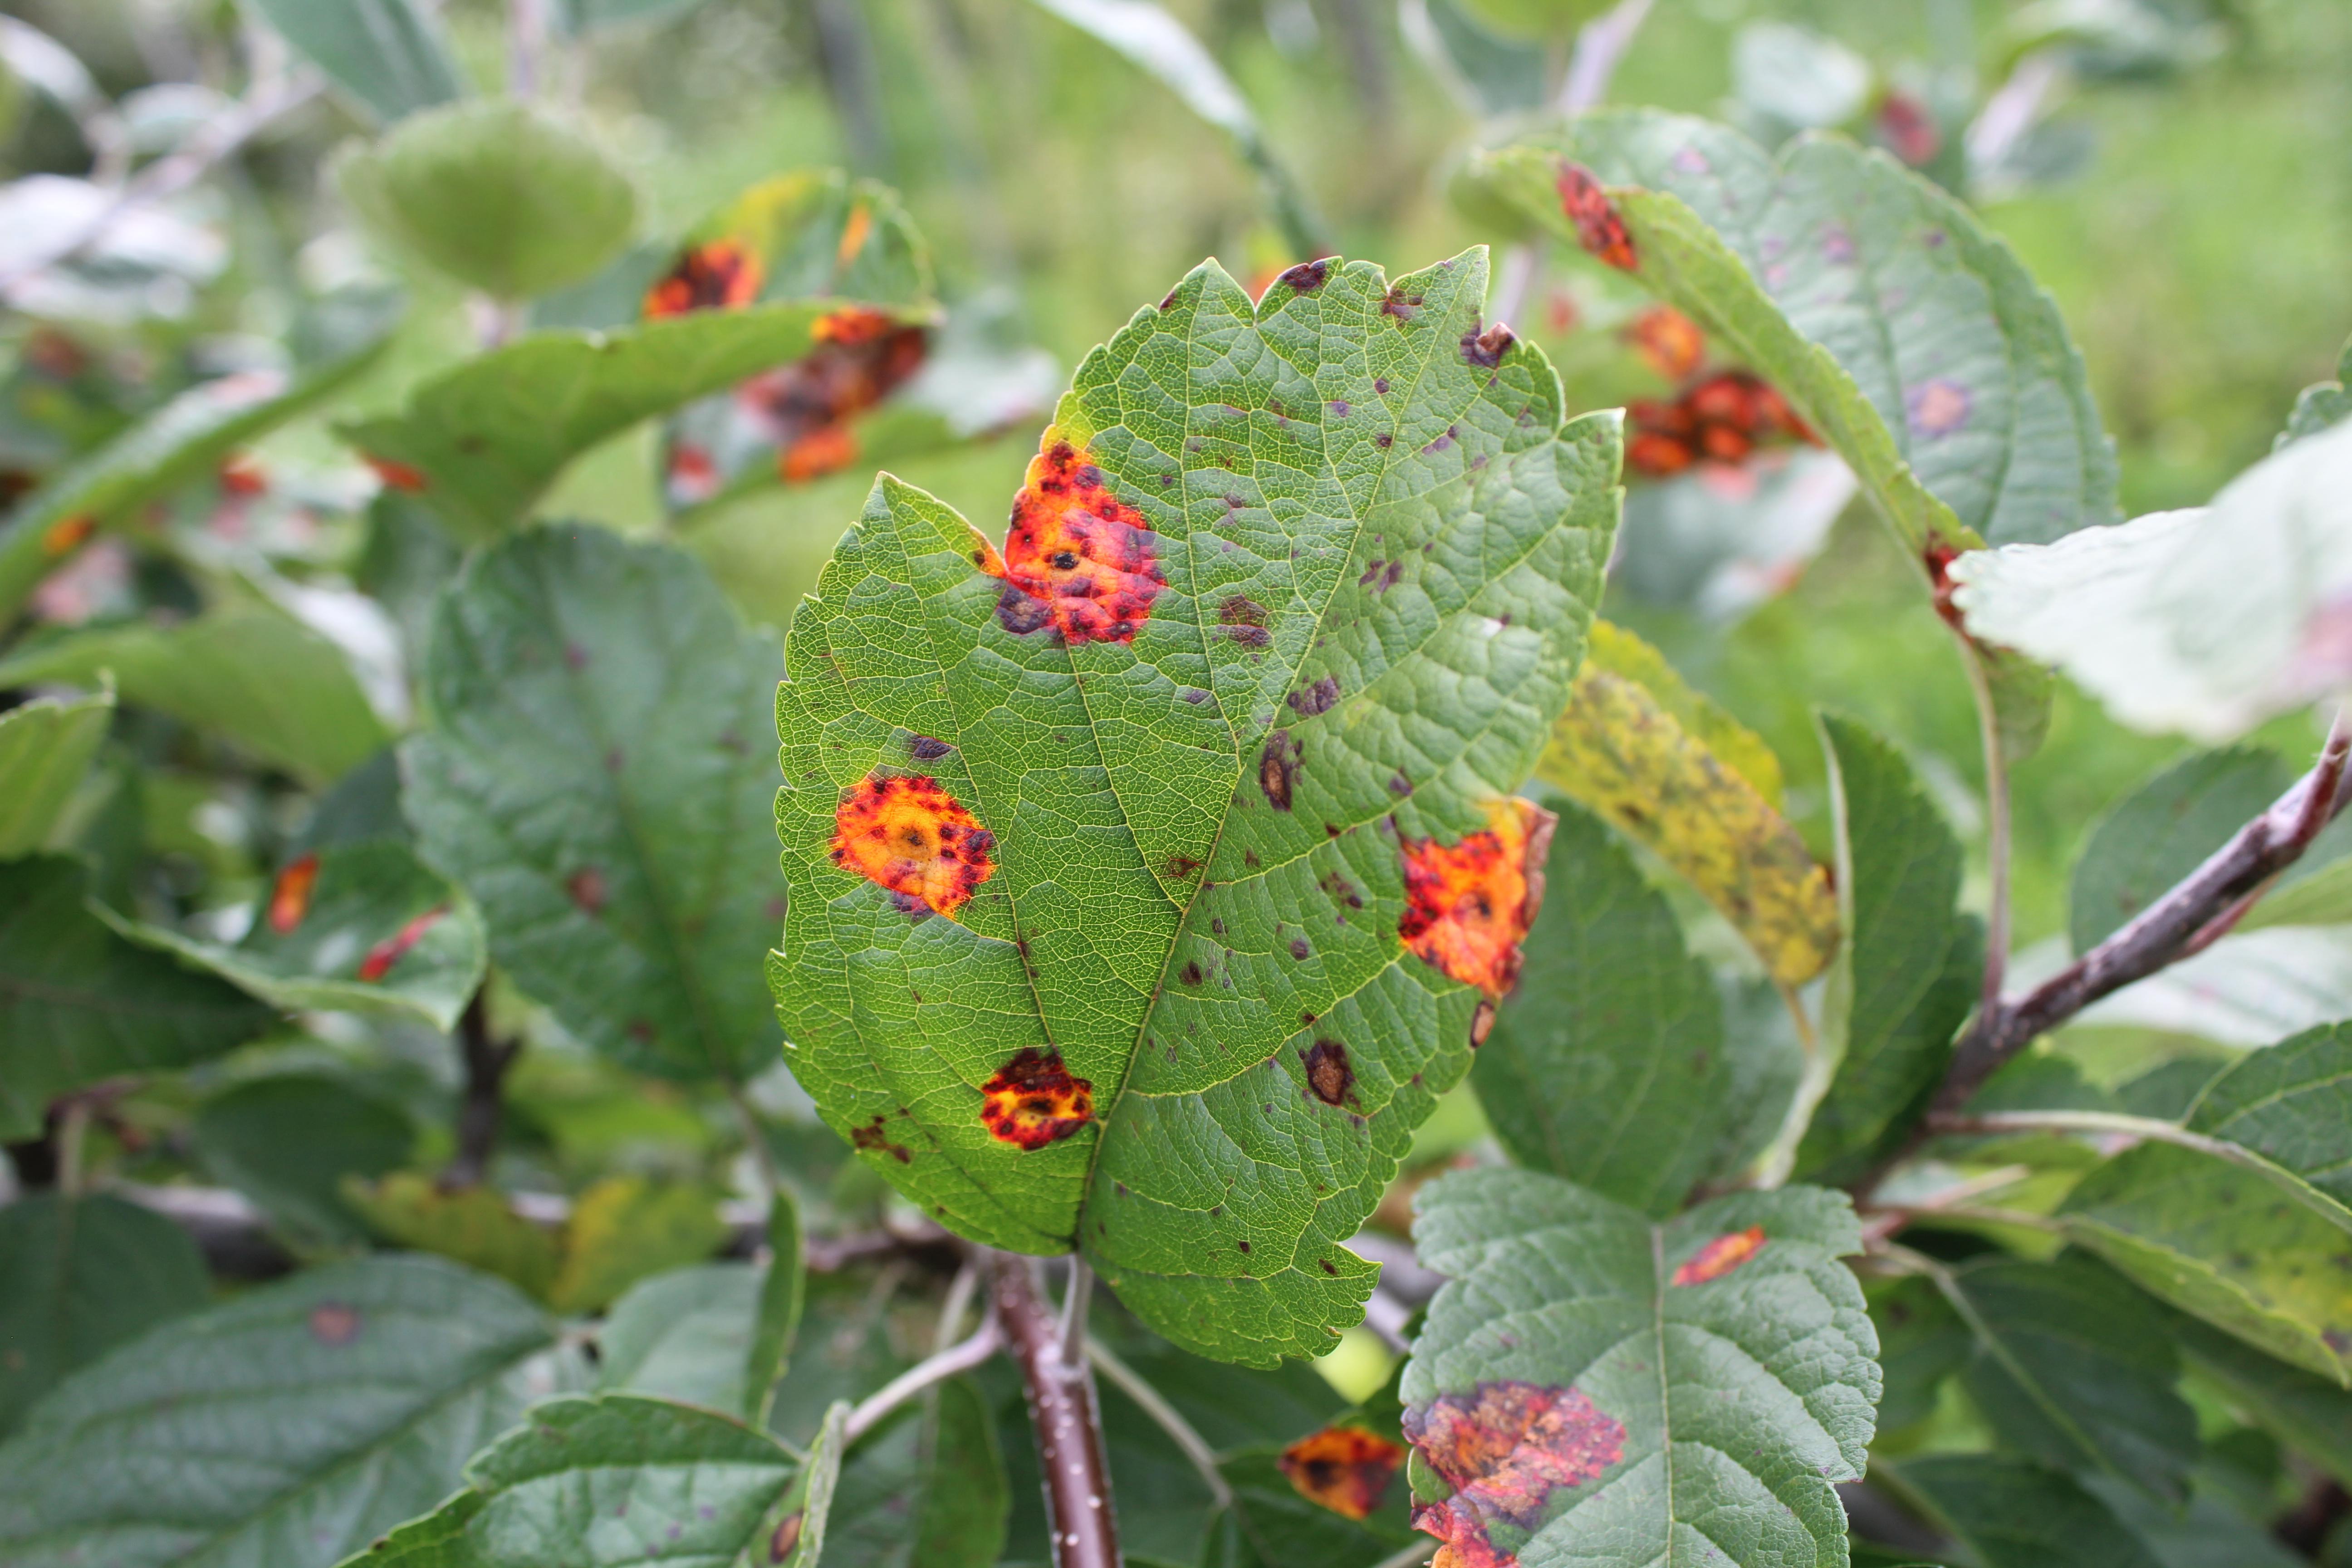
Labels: rust